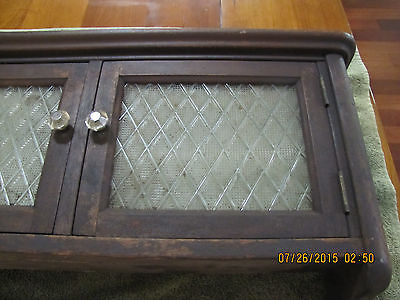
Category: cabinet